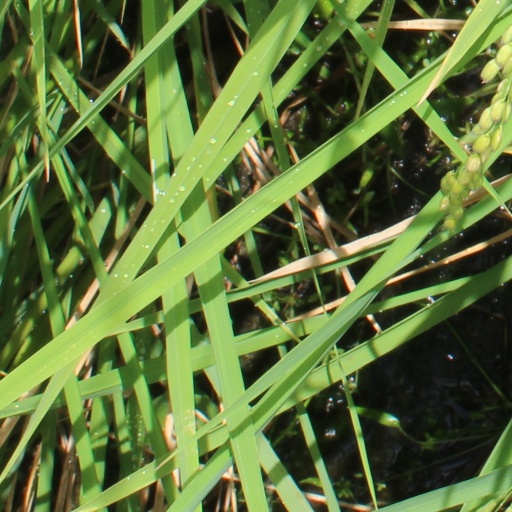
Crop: rice